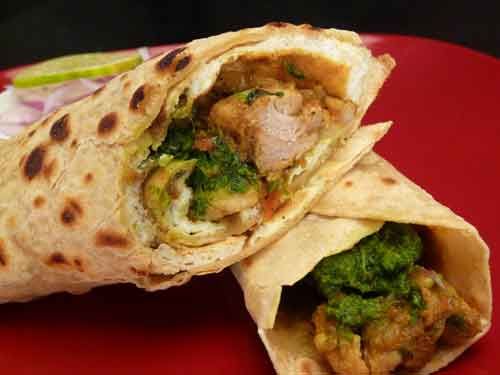
Dish: kaathi_rolls